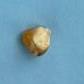
Maize quality: Bad